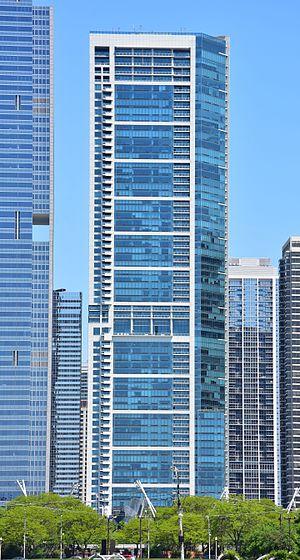
Cet article concerne une liste des plus hautes constructions de Chicago, dans l'État de l'Illinois aux États-Unis. Située au cœur de la région du Midwest, dans le centre-nord des États-Unis, Chicago est la seconde ville du continent américain après New York pour le nombre de ses gratte-ciel. Par ailleurs, elle possède plusieurs des plus hauts gratte-ciel du continent.